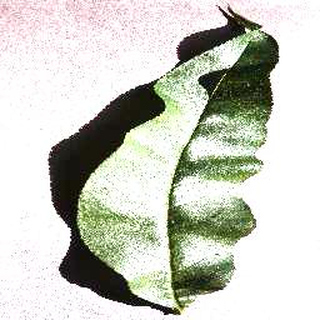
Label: healthy_peach